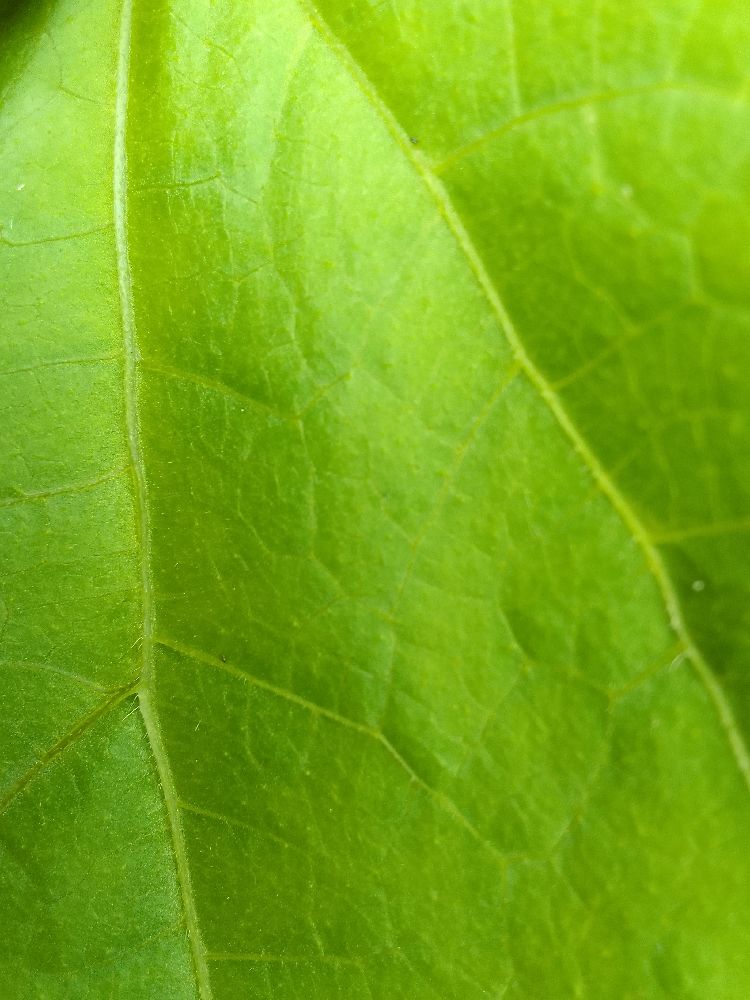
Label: healthy